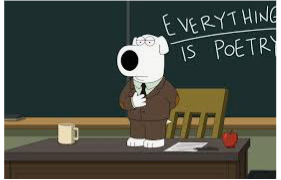
Portrait style: Cartoon Portrait